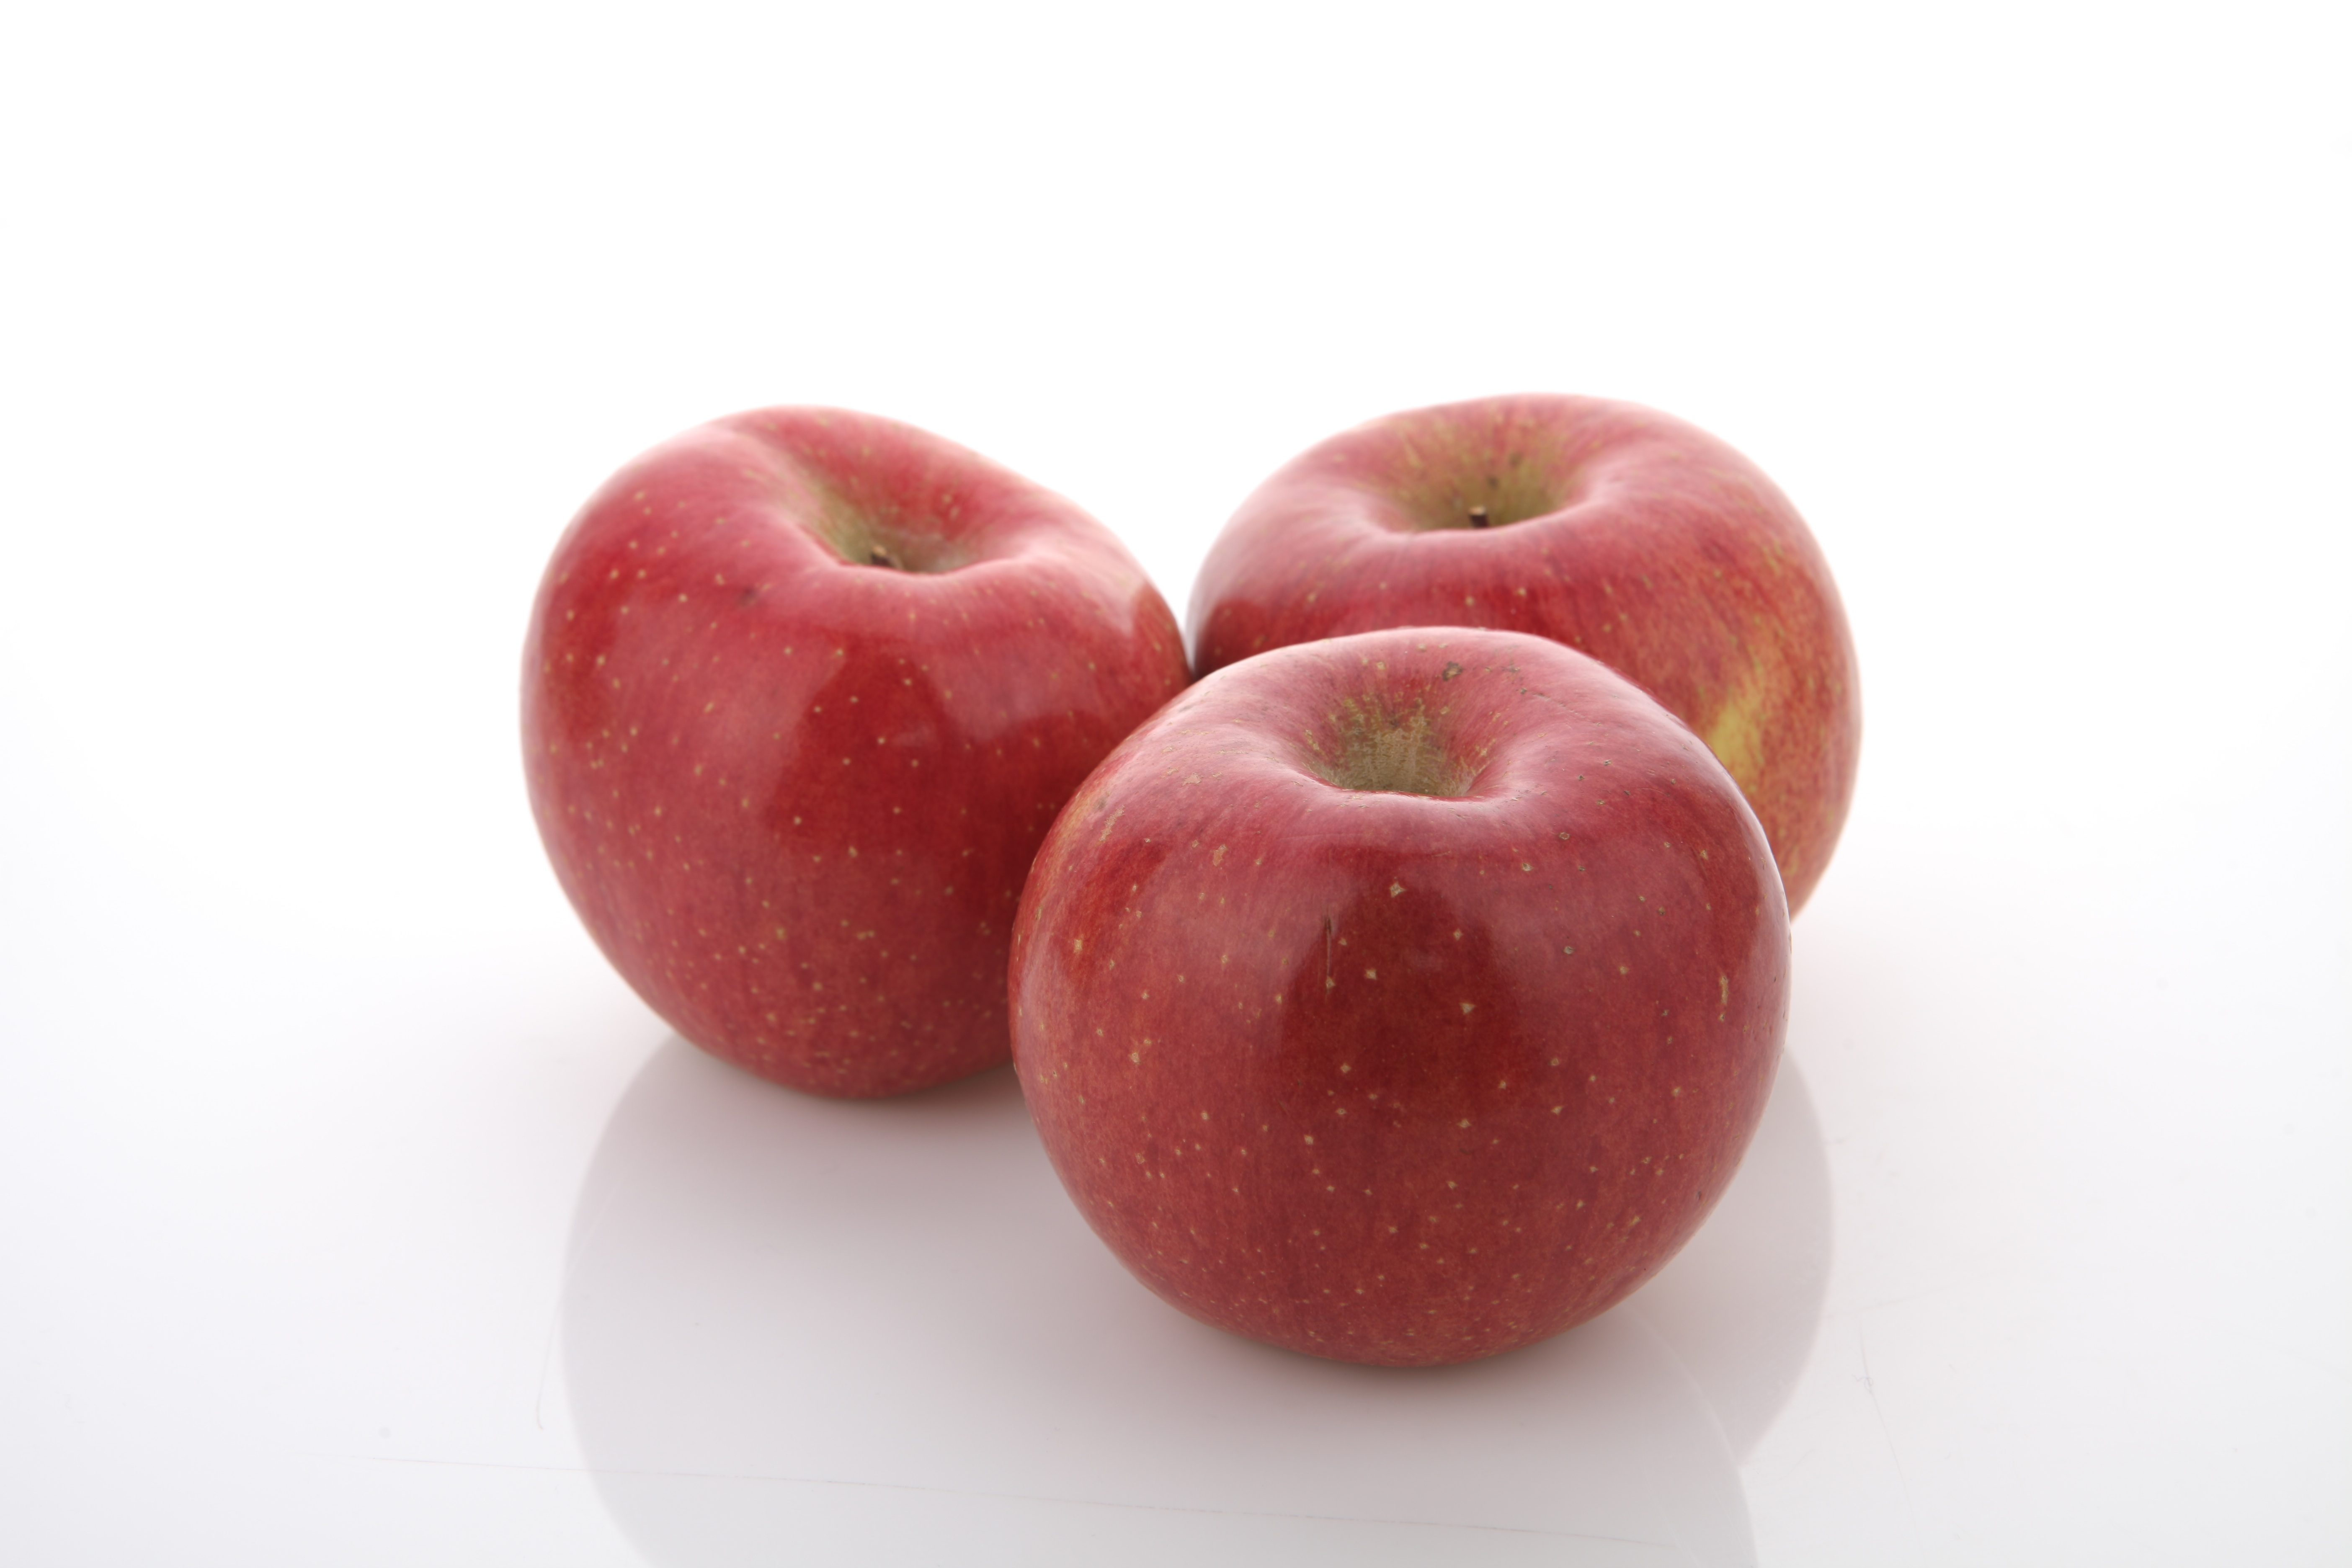
apple, plant, fruit, food, red, produce, apricot, times, white background, flowering plant, rose family, land plant, rose order, adverb, report times